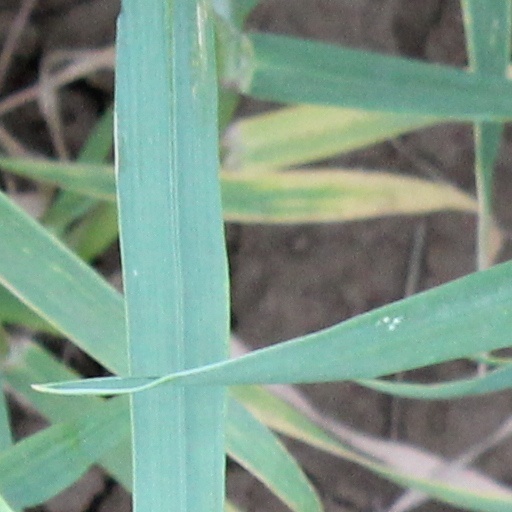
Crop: wheat